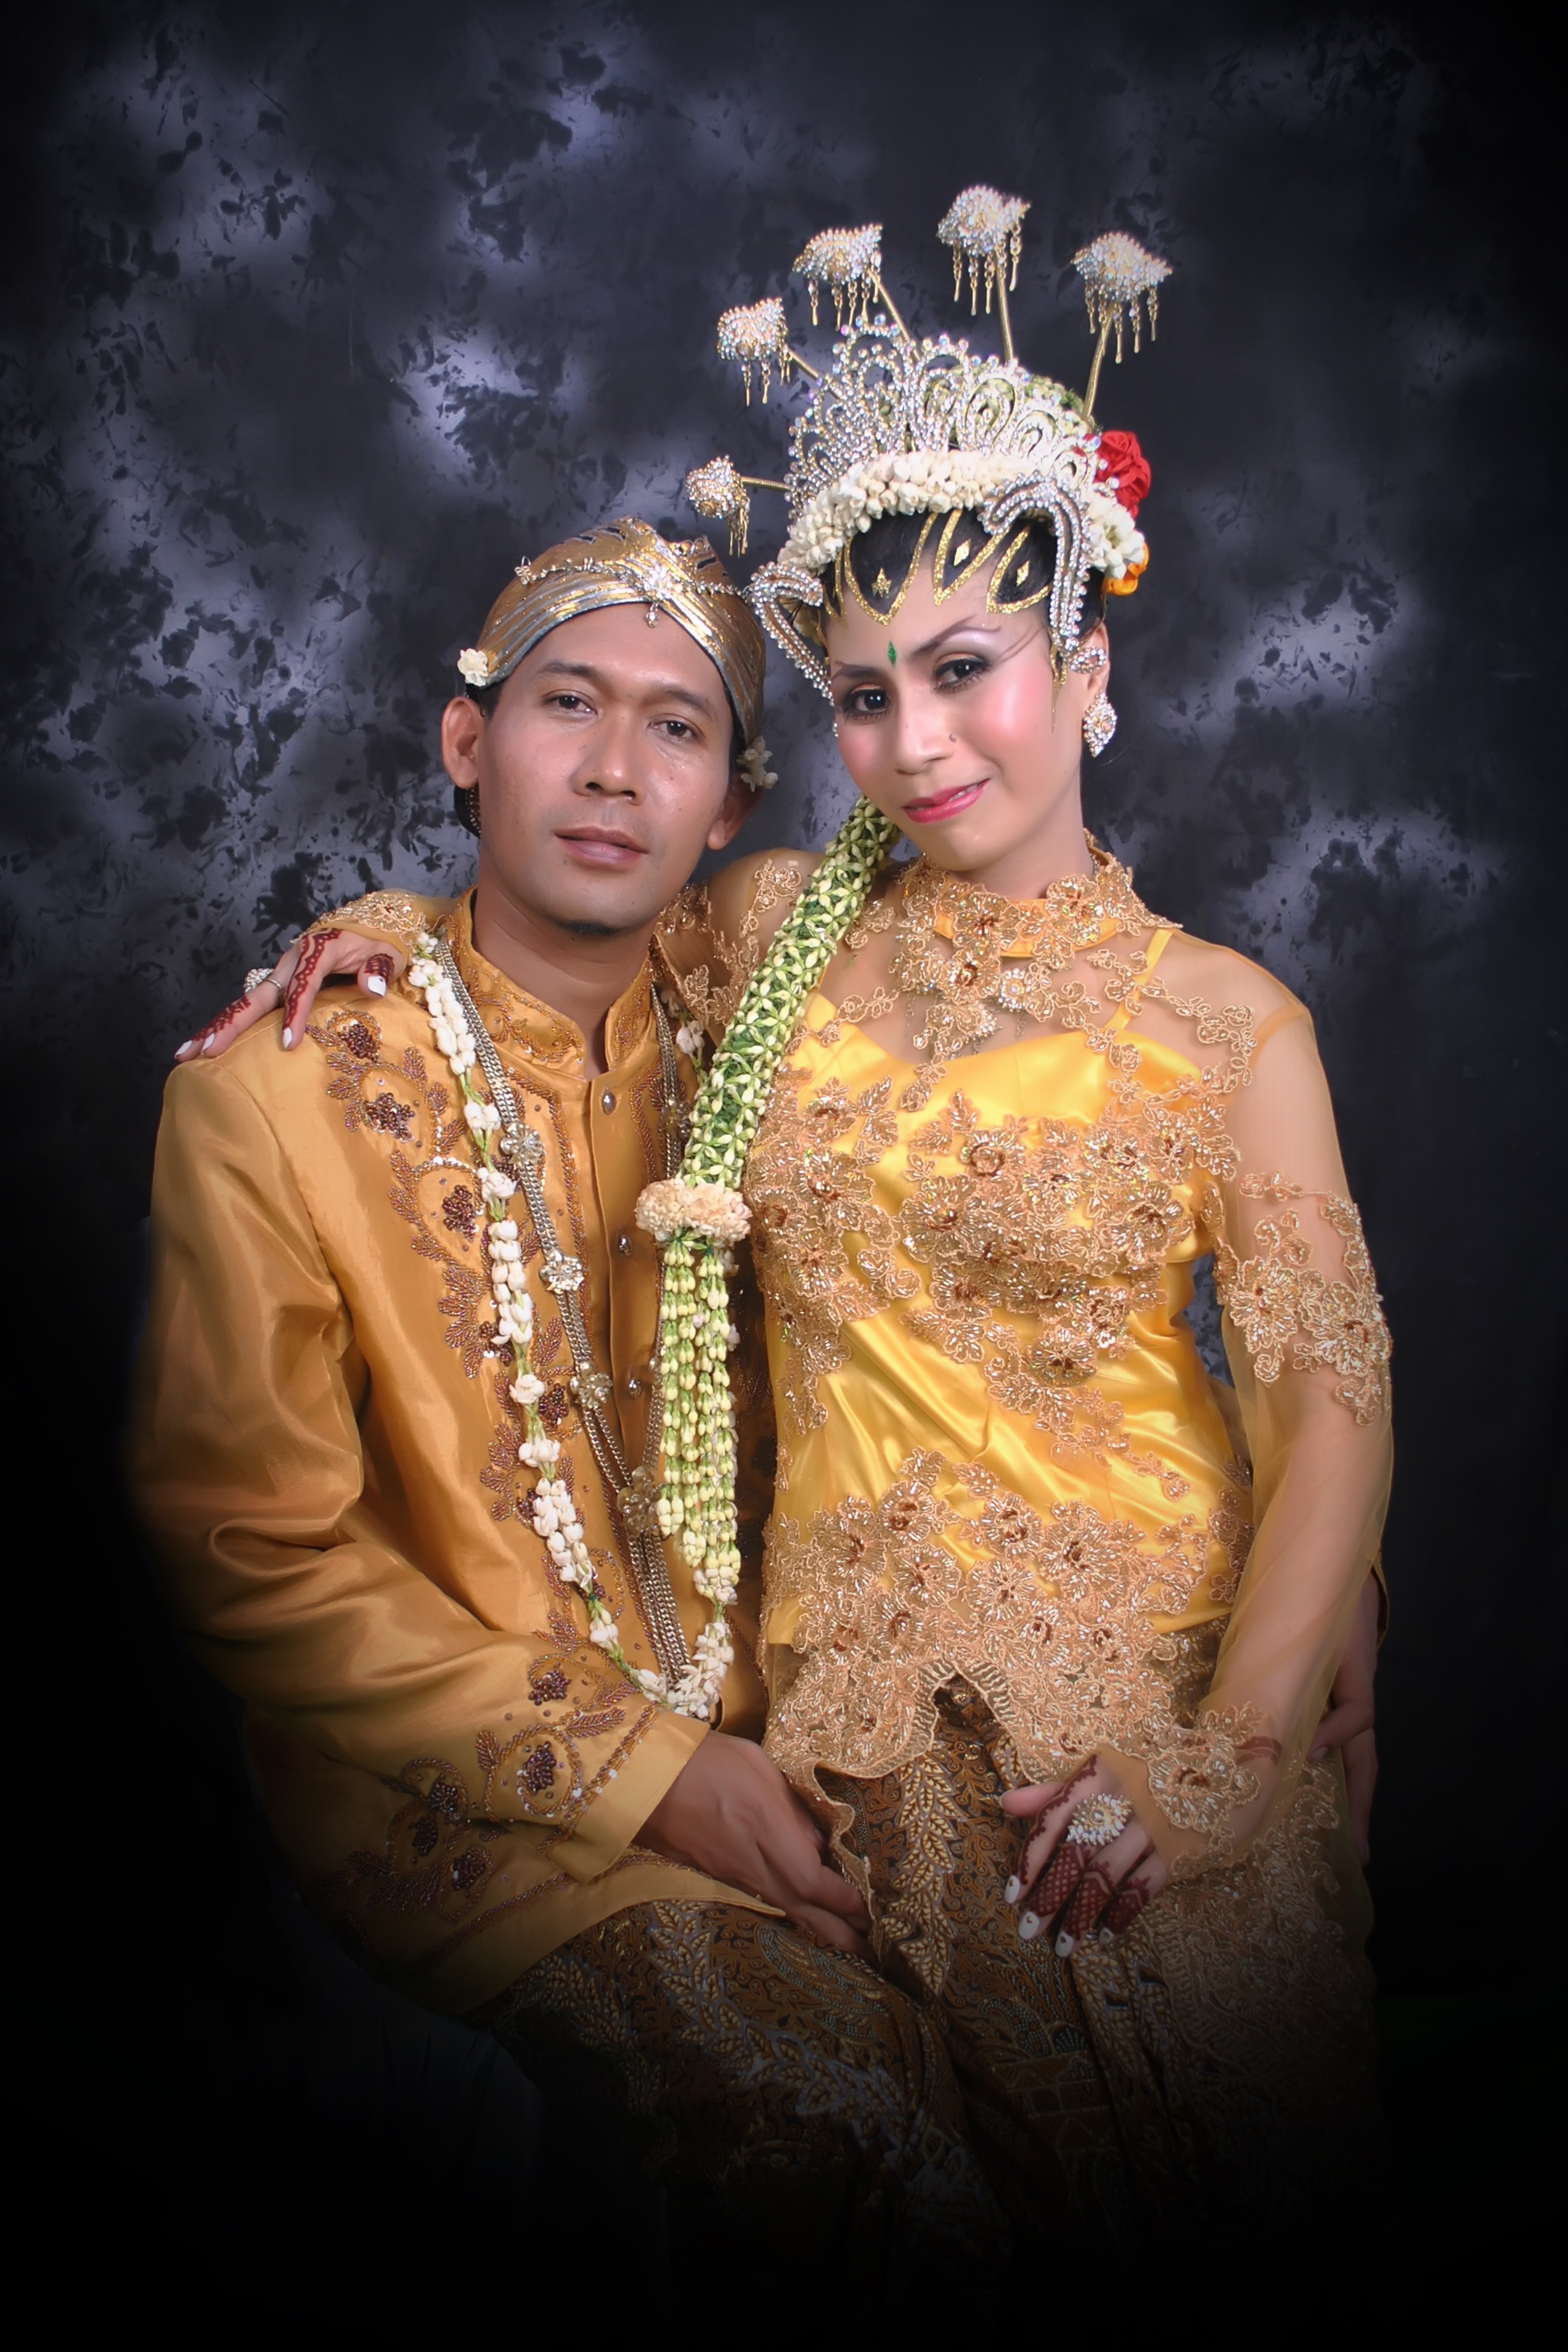
love, couple, romance, romantic, wedding, bride, married, marriage, happiness, temple, accessories, photograph, indonesia, javanese, clothes, traditional, mythology, wedding couple